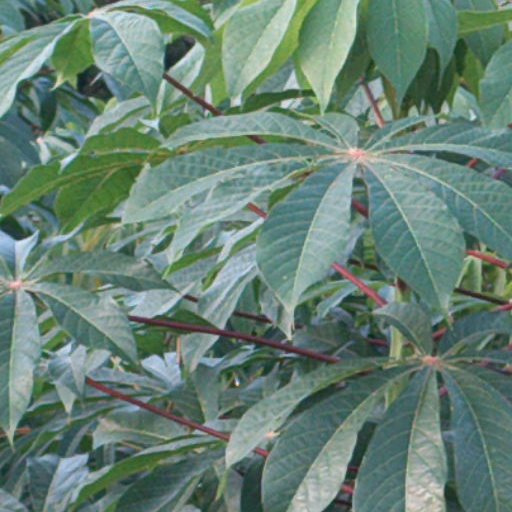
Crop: cassava